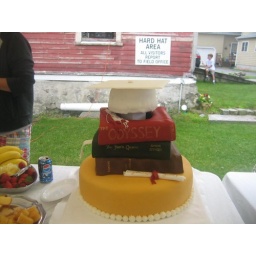
Golden cake base covered in fondant.  Chocolate cake &amp;quot;books&amp;quot; covered in fondant.  Gumpaste graduation cap, bookmark and scroll.  Fondant tassel.